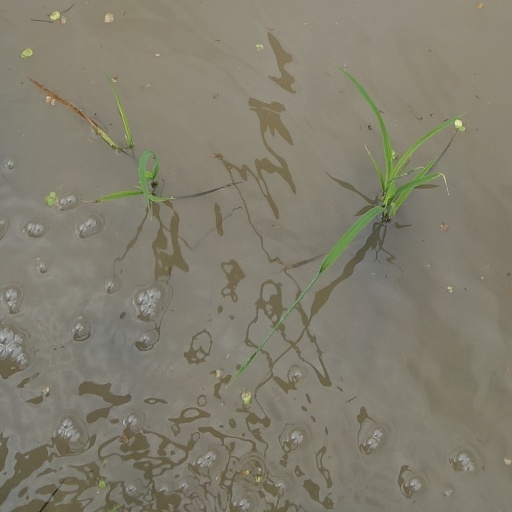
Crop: rice